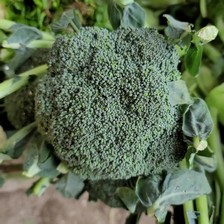
Label: others